Hades (rapper)

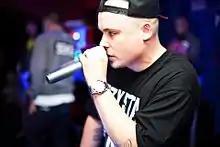
Hades in 2012

Łukasz Bułat-Mironowicz (born 16 August 1985), better known by his stage name Hades, is a Polish rapper. He is also a member of bands HiFi Banda and RH-.